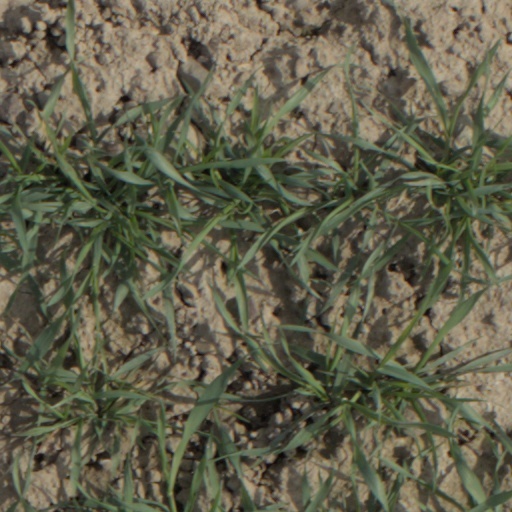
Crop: wheat